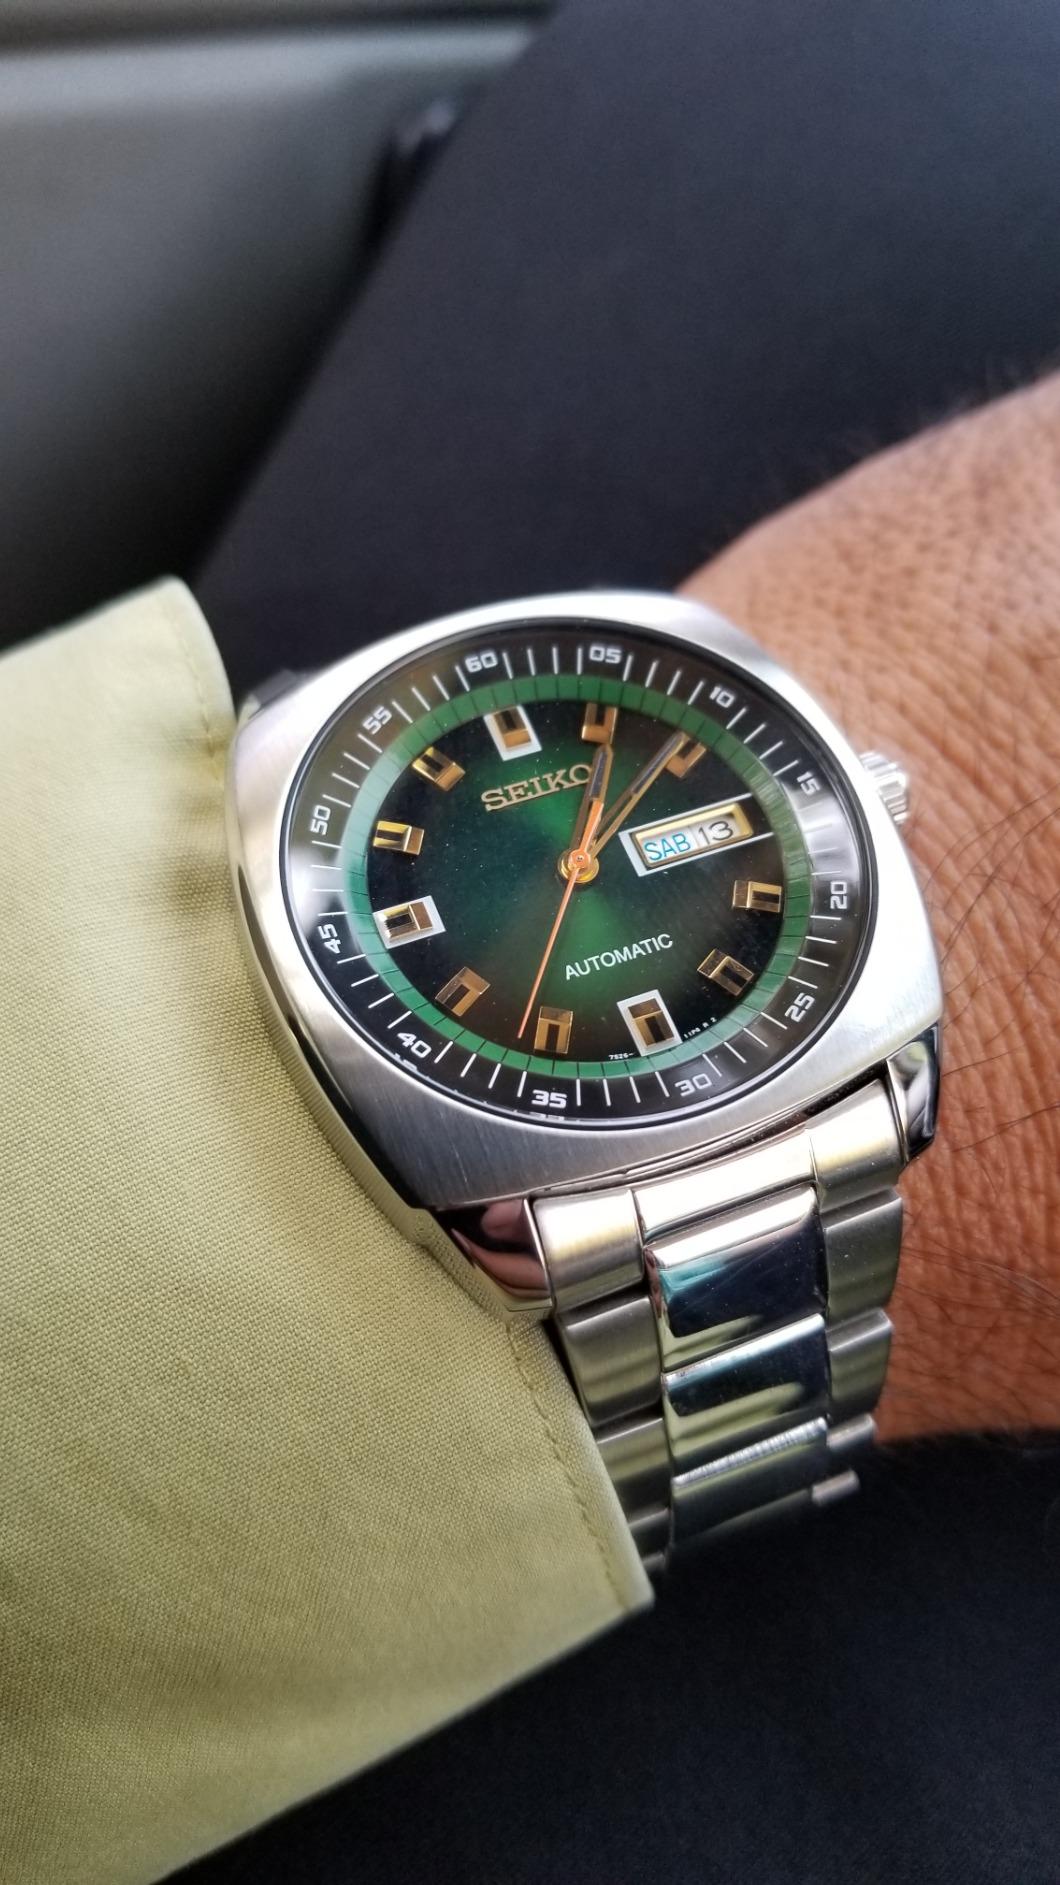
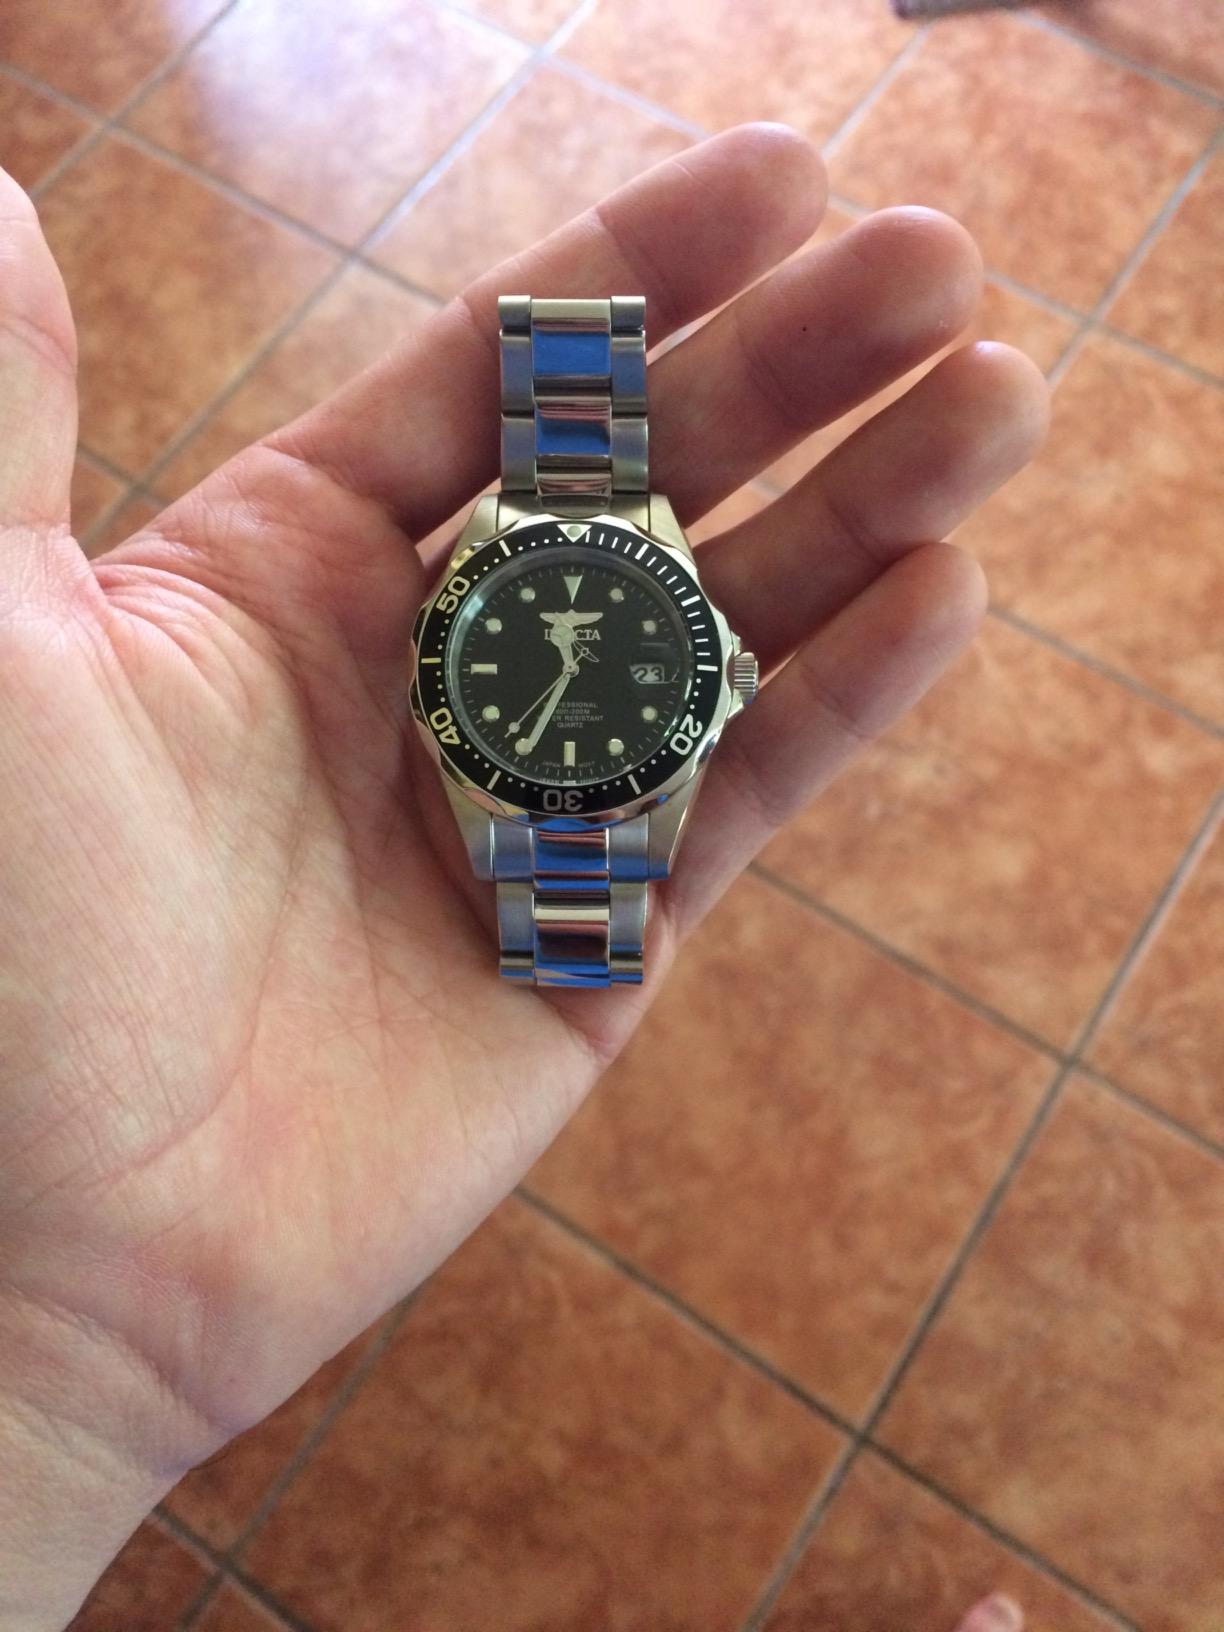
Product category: accessories_watch
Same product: no